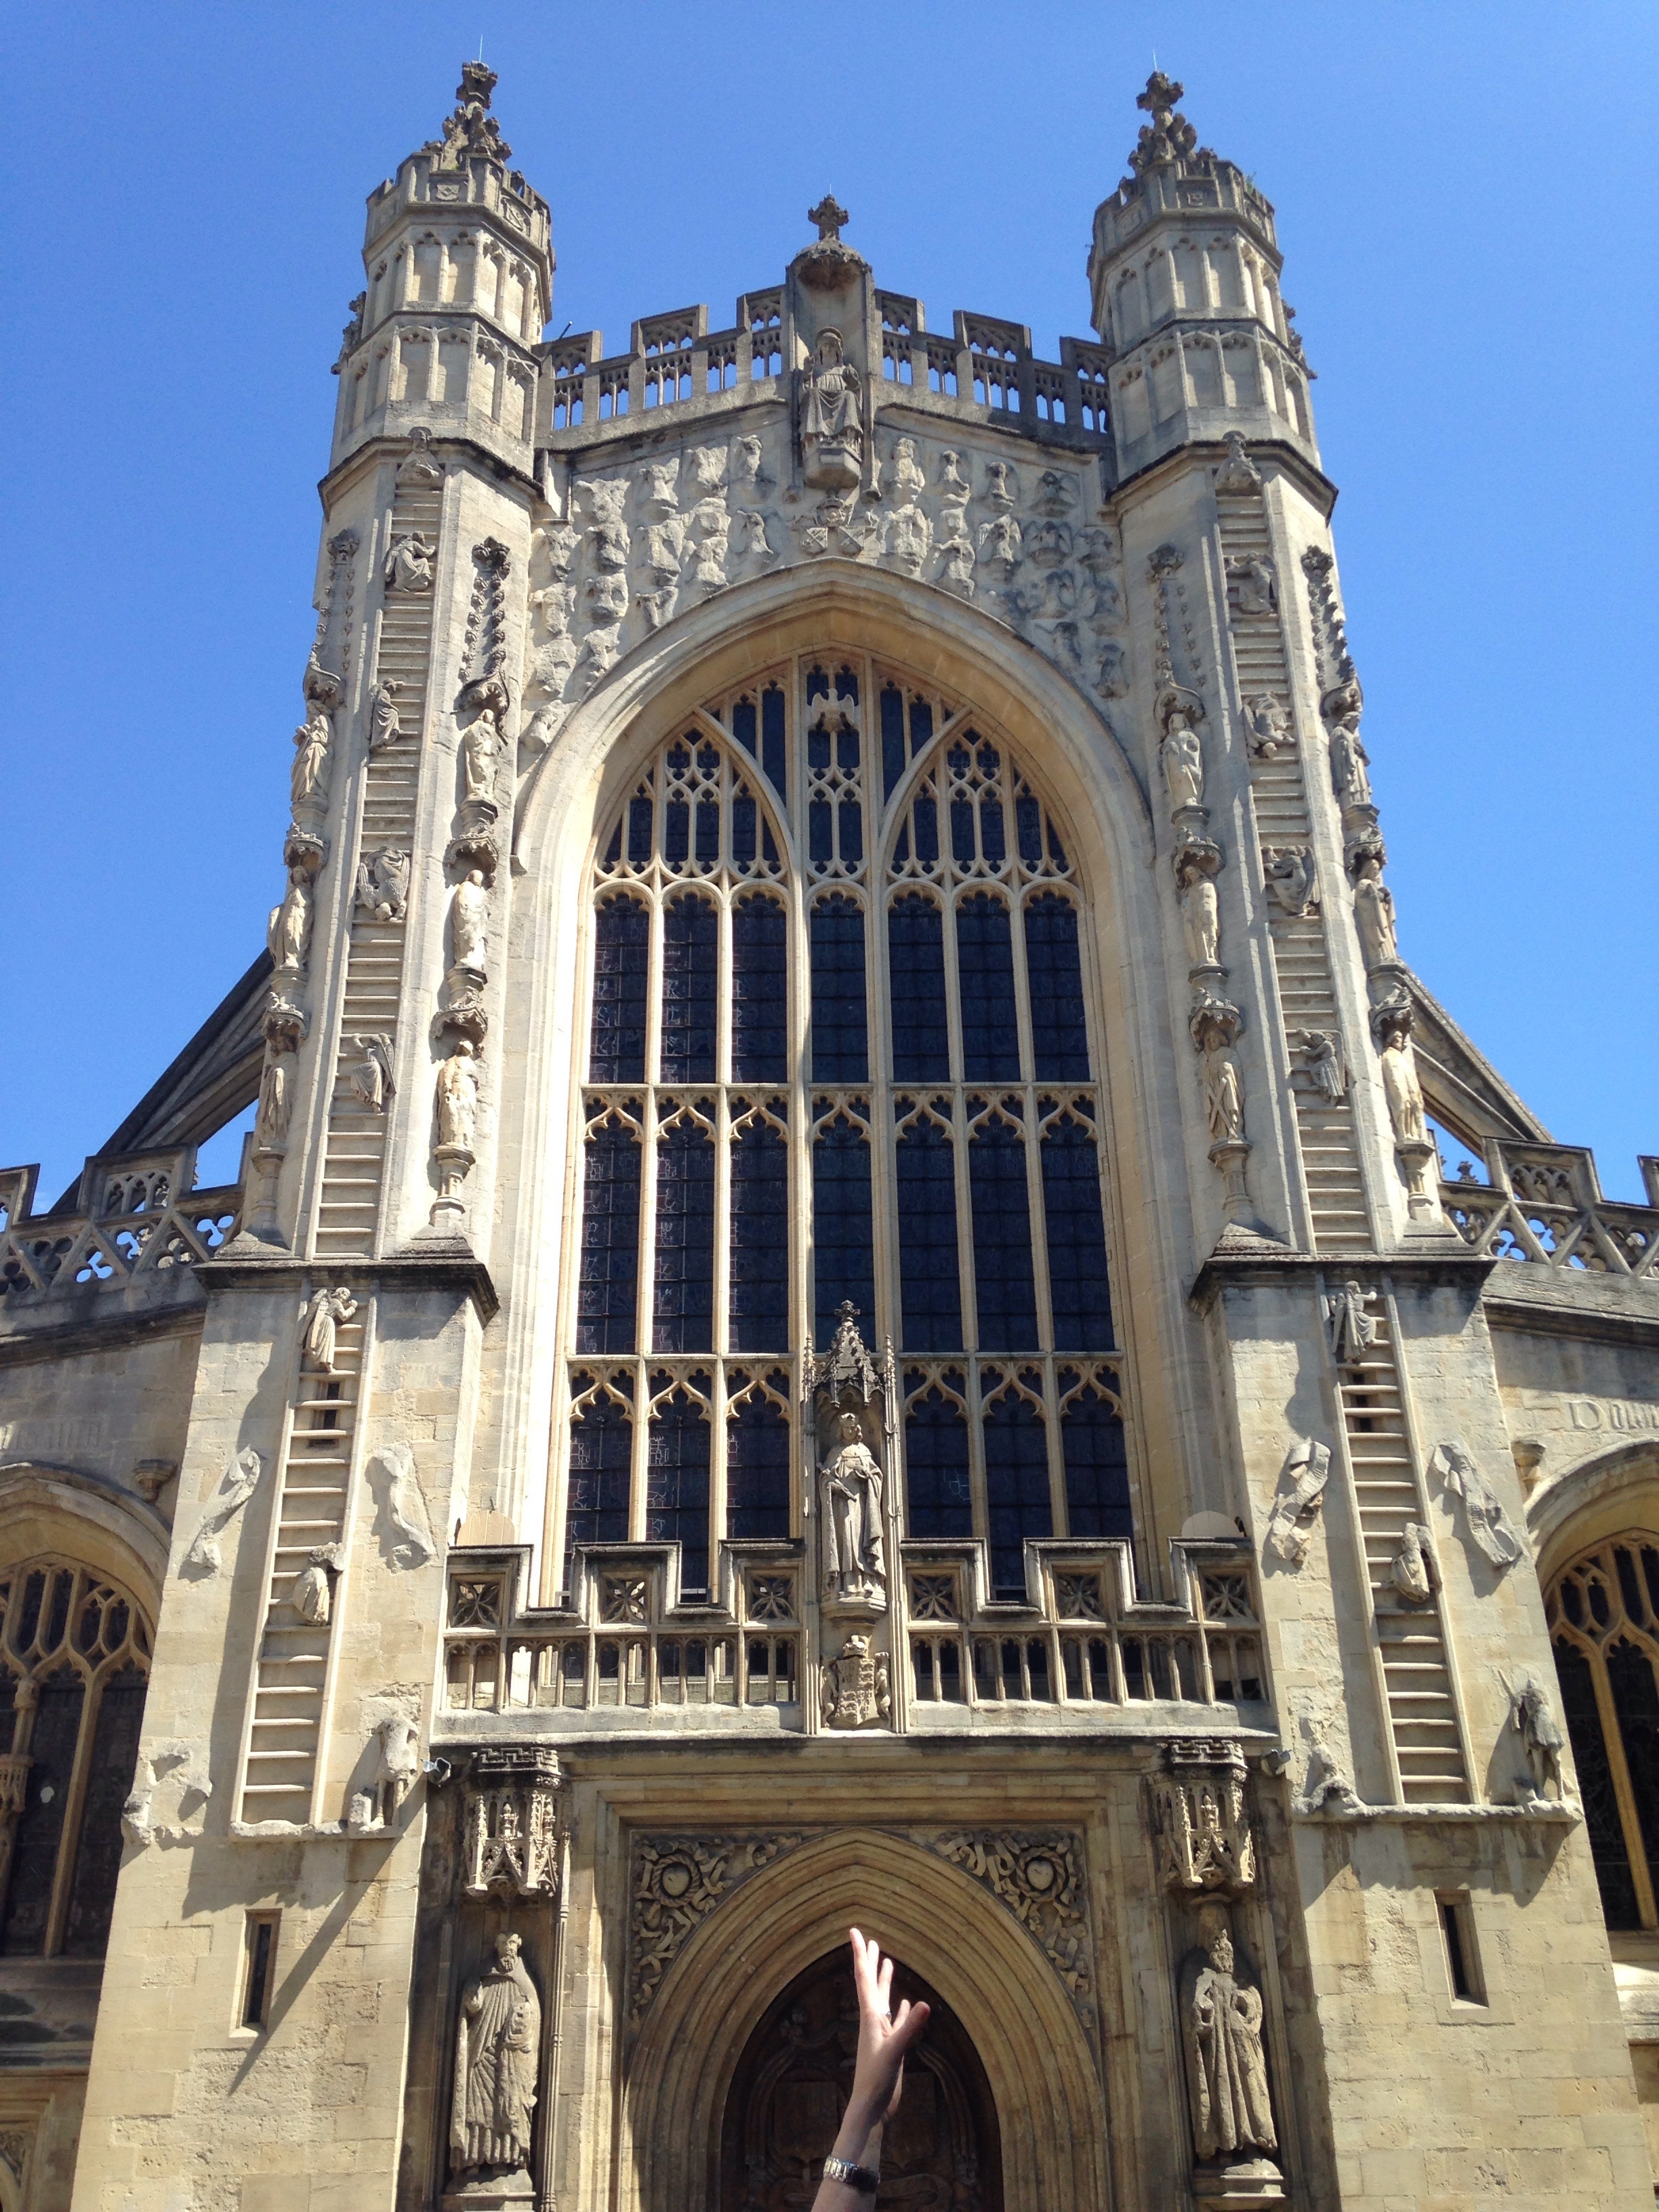
architecture, building, arch, tower, religion, landmark, facade, church, cathedral, christian, tourism, gothic, place of worship, england, catholic, christ, medieval, synagogue, history, basilica, gothic architecture, tours, byzantine architecture